Quarantine 2: Terminal

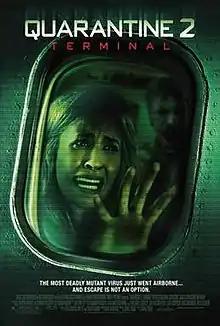
Theatrical release poster

Quarantine 2: Terminal is a 2011 American horror film and a sequel to the 2008 film, "Quarantine". It was written and directed by John Pogue and produced by Marc Brienstock. The film stars Mercedes Mason, Josh Cooke and Mattie Liptak as passengers on an airplane where the mutant rabies virus from the previous film is now spreading, forcing the plane to make an emergency landing at a terminal that is promptly surrounded by the government, trapping the passengers and crew as they search for answers and a means of escape.